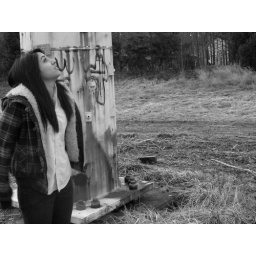
"i'm probably in the sky, flying with the fishes, or maybe in the ocean, swimming with the pigeons"